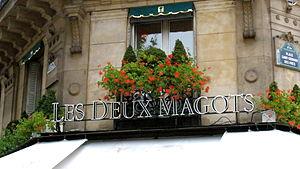
Le prix des Deux Magots est un prix littéraire français créé en 1933 — le jour même de la remise du prix Goncourt à André Malraux — à la terrasse du café germanopratin Les Deux Magots, à l'initiative de M. Martine, bibliothécaire de l'École des beaux-arts. Il est décerné annuellement, le dernier mardi du mois de janvier, par un jury constitué d'une douzaine de personnes du monde littéraire.